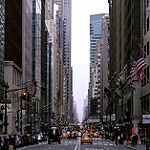
Scene: Outdoor